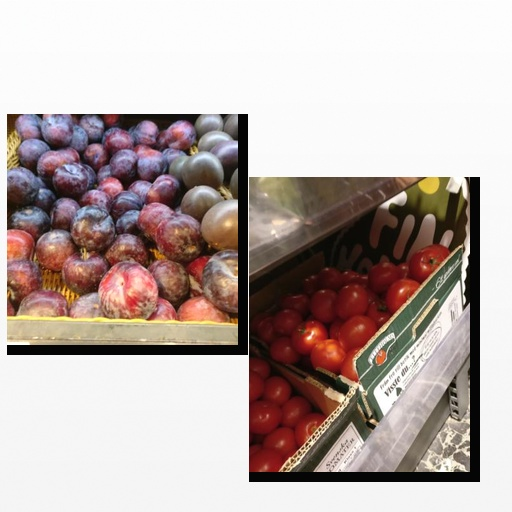
Food items: tomato, plum